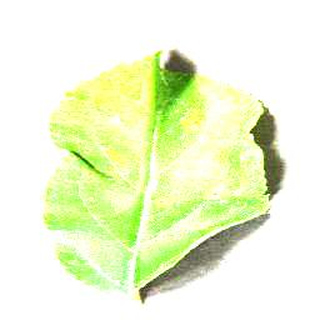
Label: apple_cedar_apple_rust